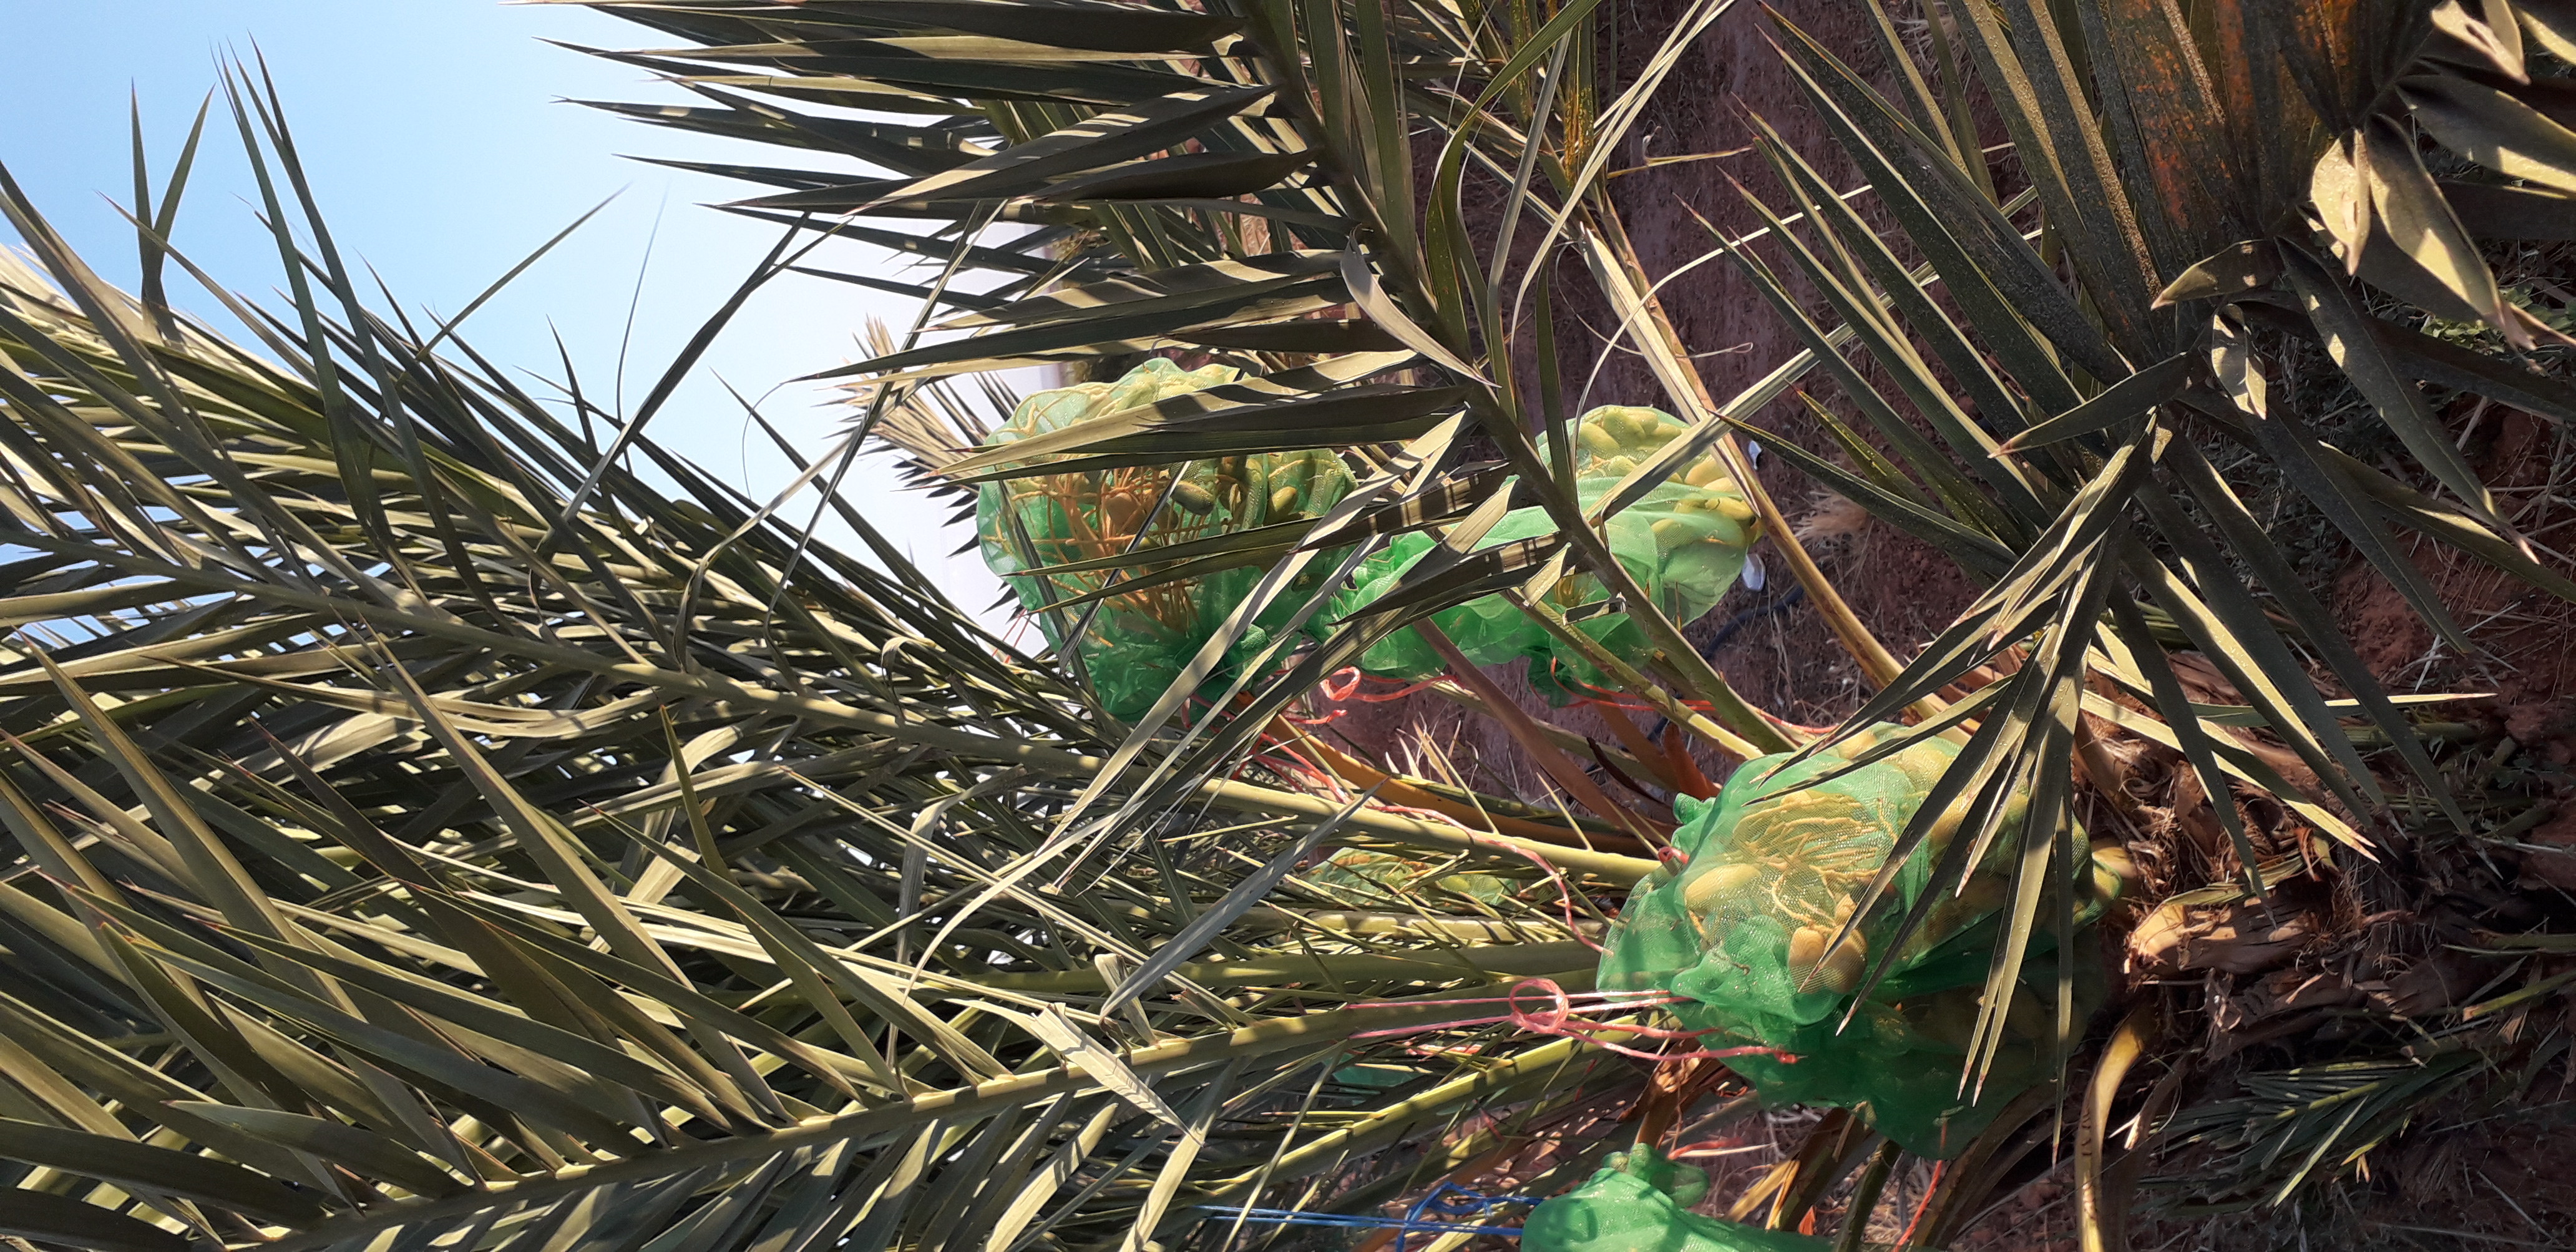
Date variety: Boumajhoul